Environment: real
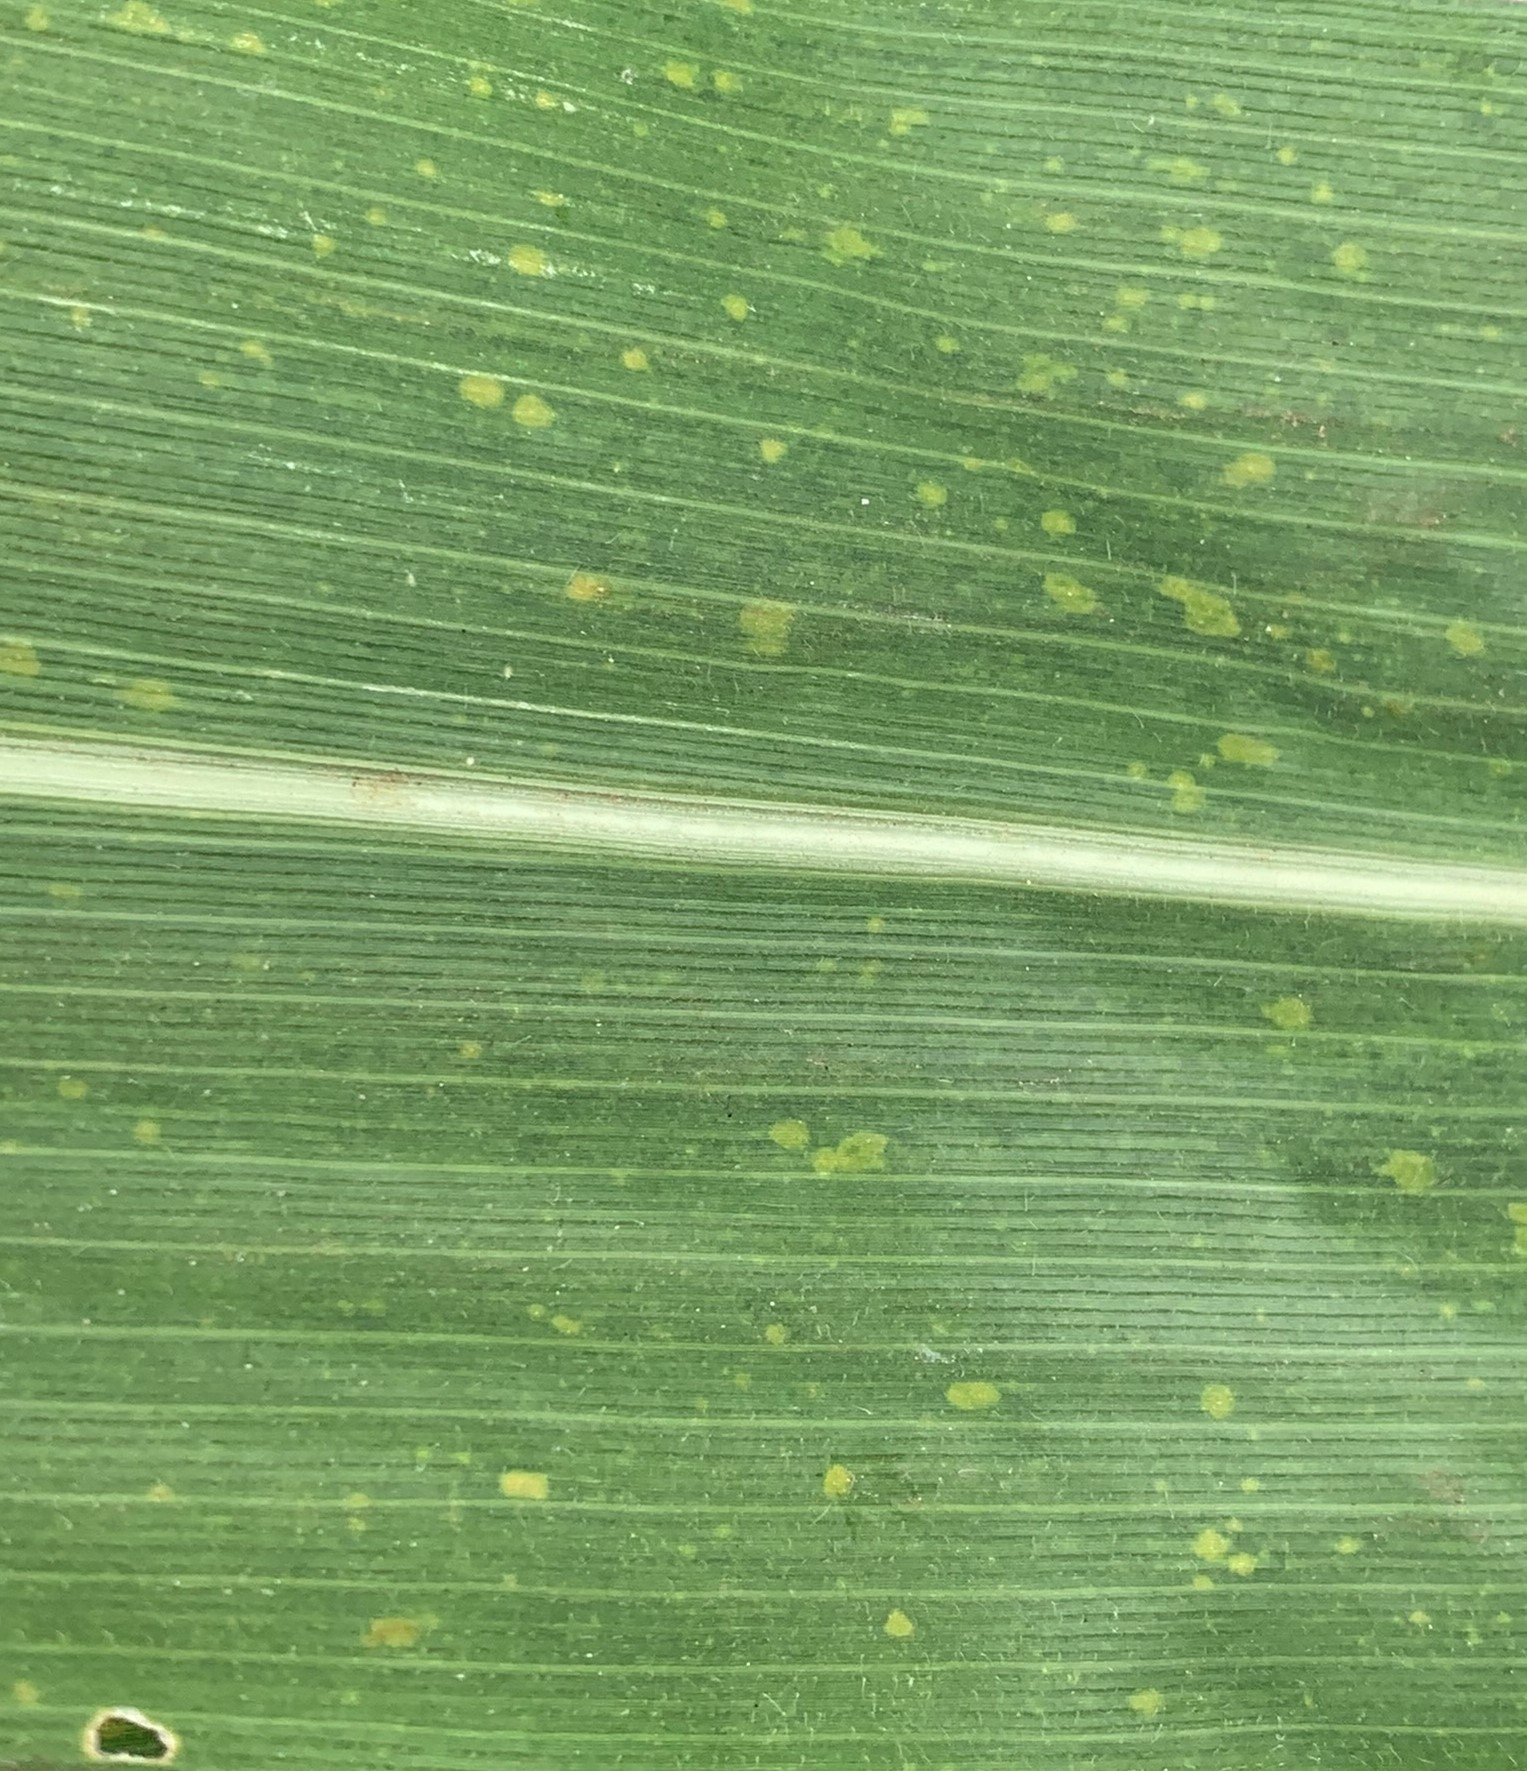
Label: lethal_necrosis